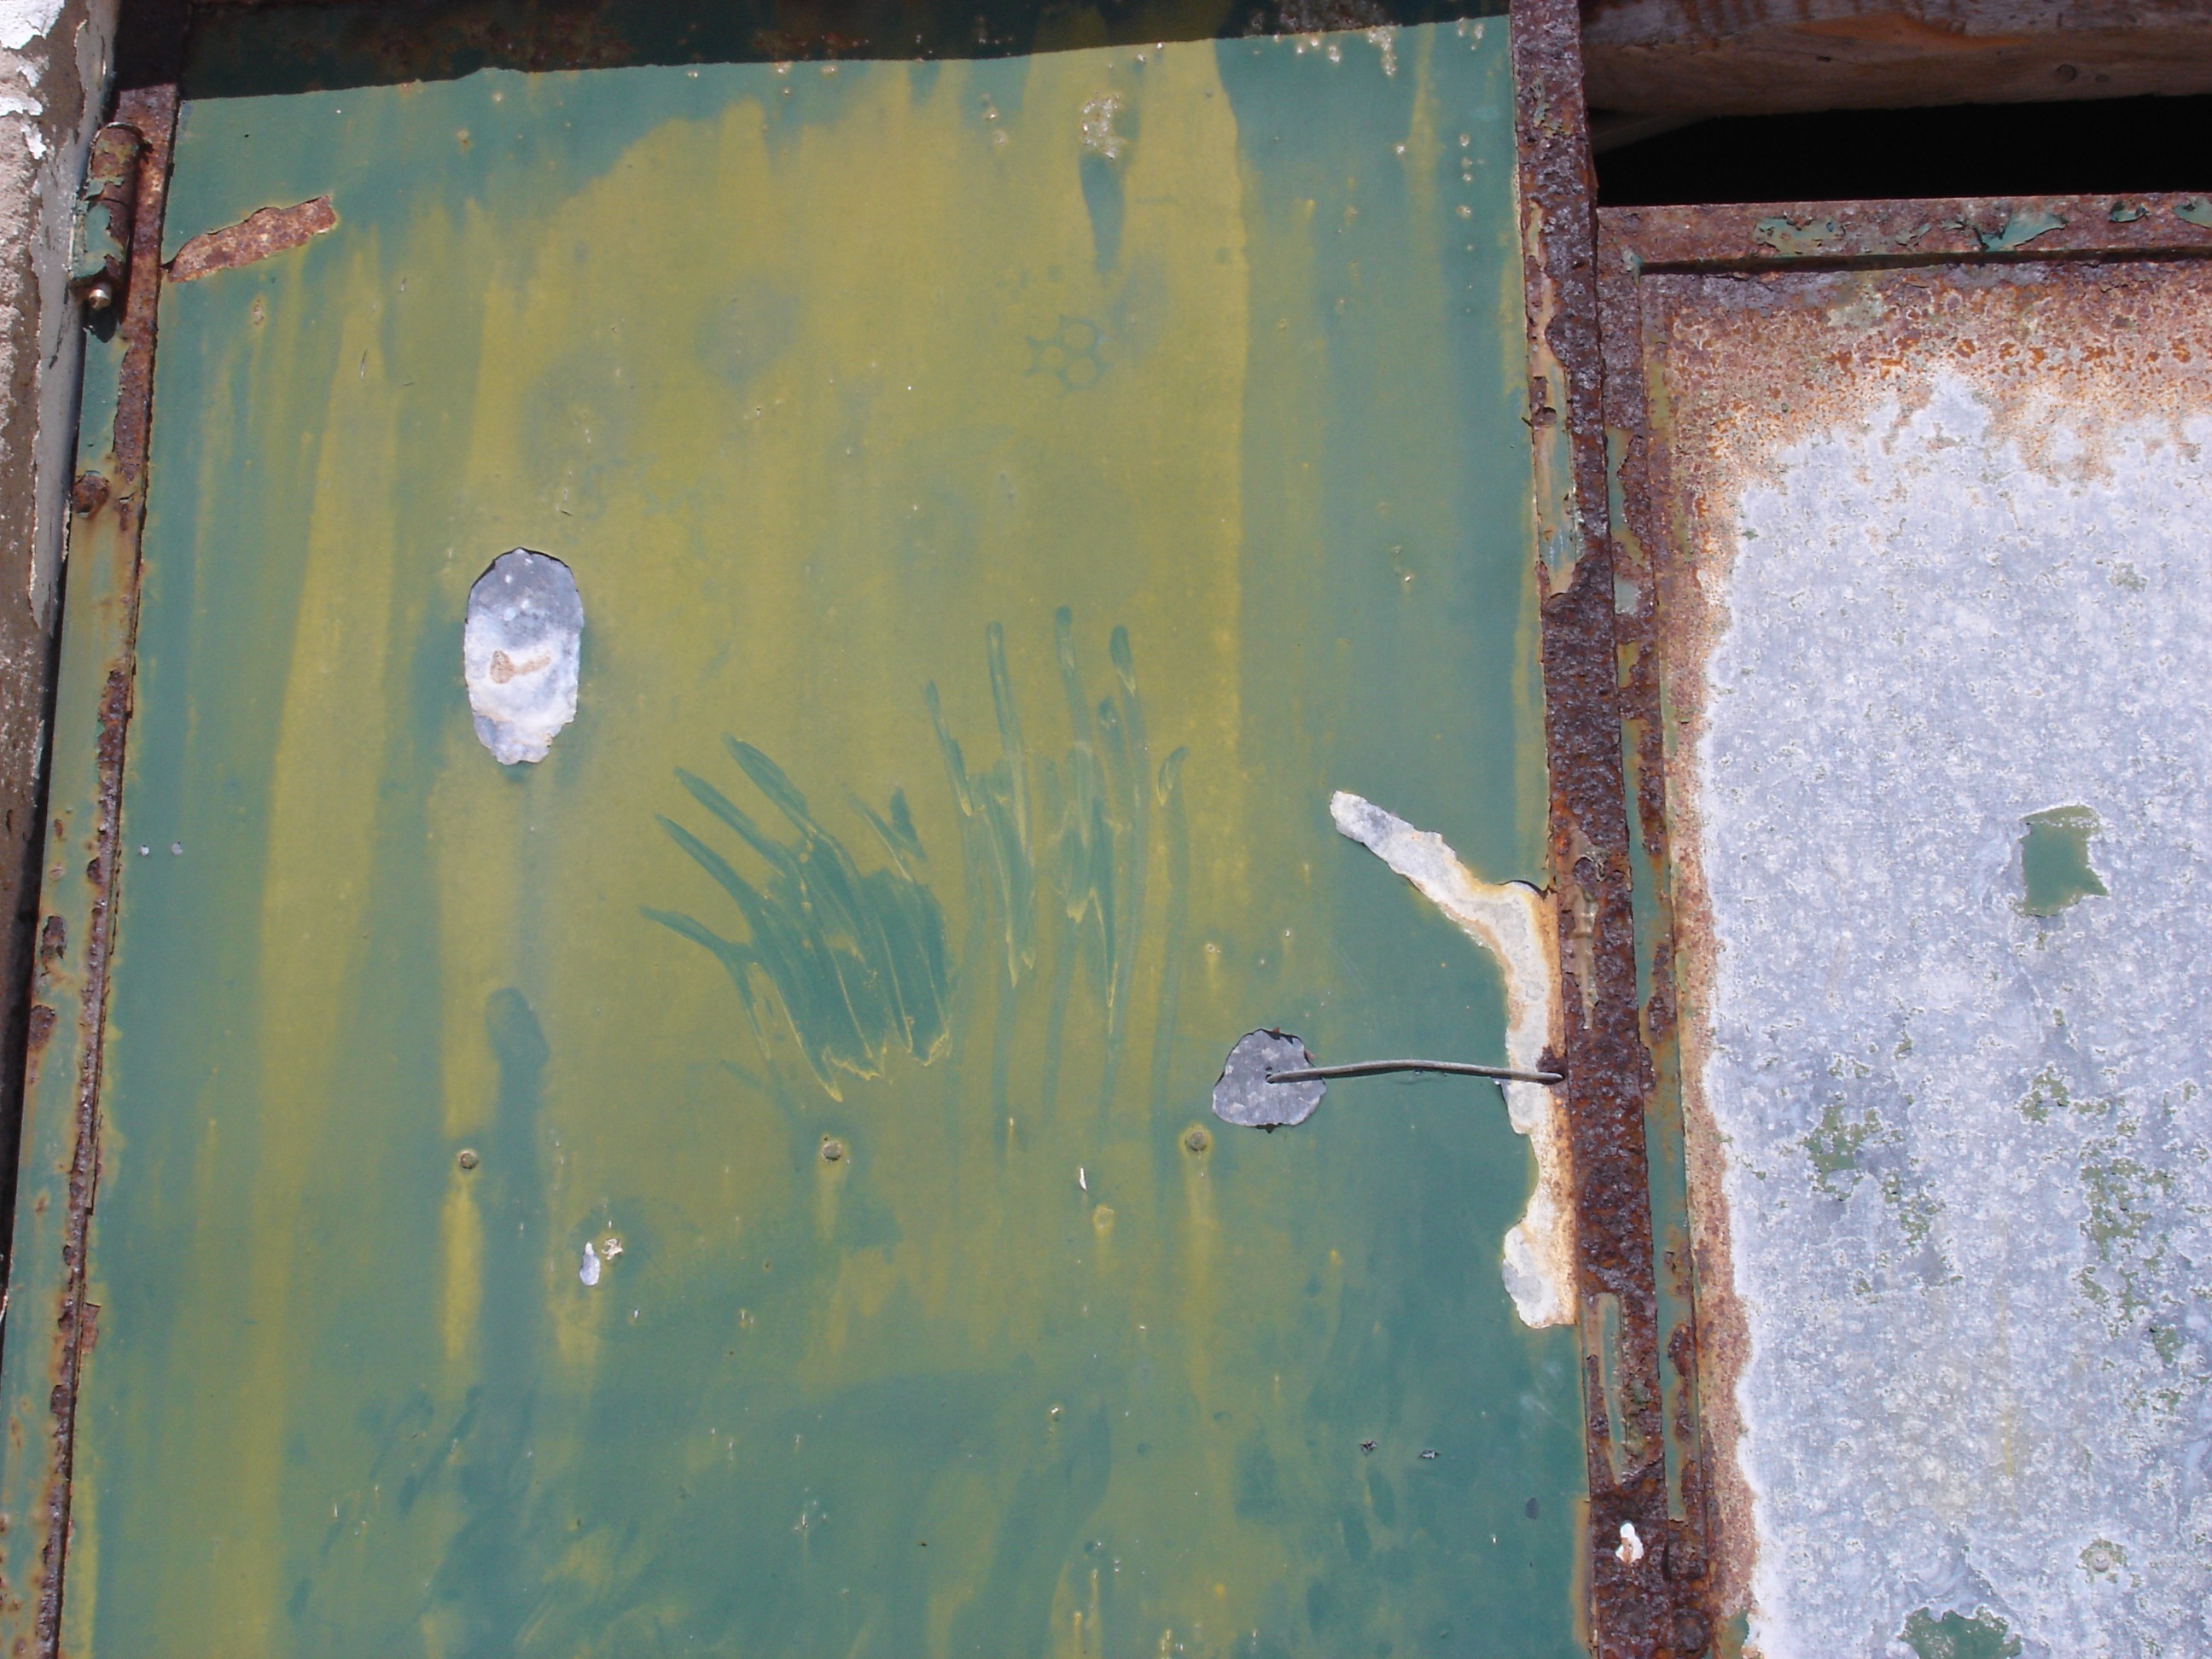
hand, texture, window, wall, green, color, dust, grunge, blue, door, goal, material, painting, art, iron, reprint